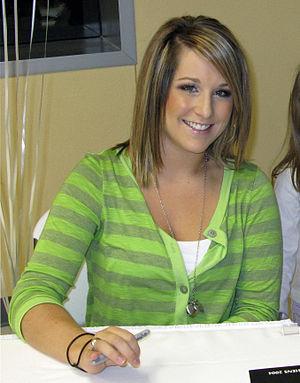
Carly Rae Patterson est une gymnaste américaine.